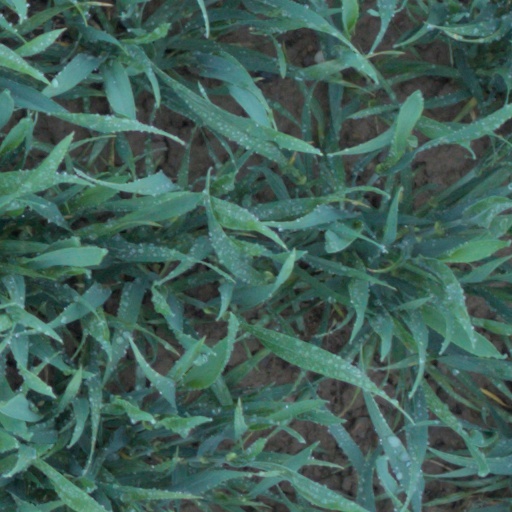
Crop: wheat